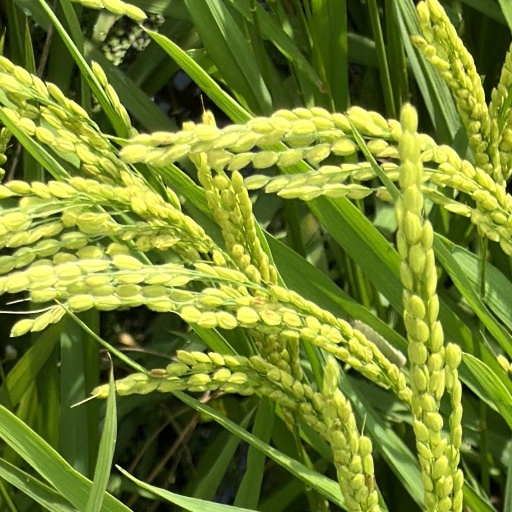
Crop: rice